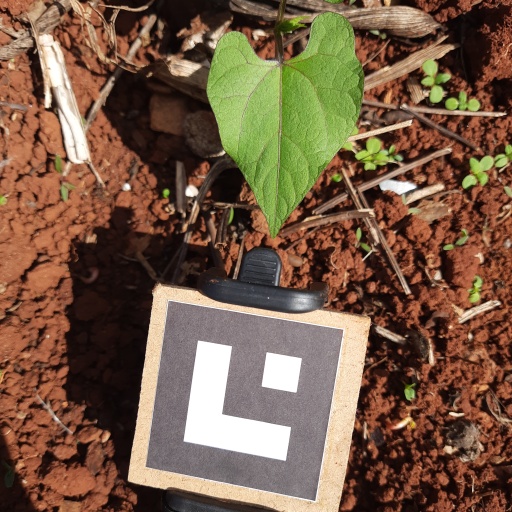
Observations: flat surface, no eating holes, under sunlight